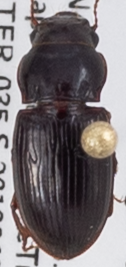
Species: Cratacanthus dubius
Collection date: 2019-06-26
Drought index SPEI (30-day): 0.154
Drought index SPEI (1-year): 0.944
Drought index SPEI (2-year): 0.39